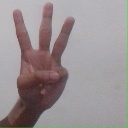
अक्षर: व